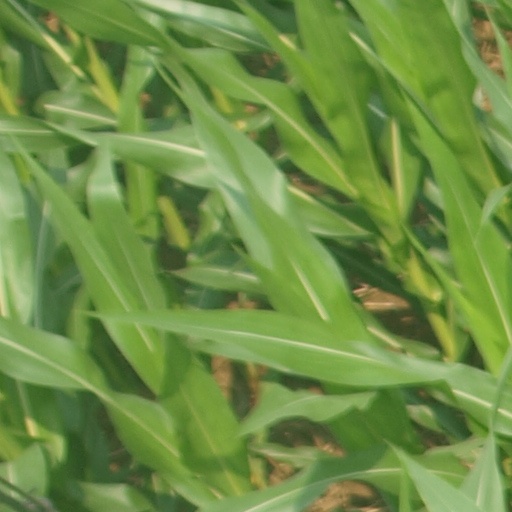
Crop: maize; corn